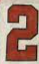
Number: 2